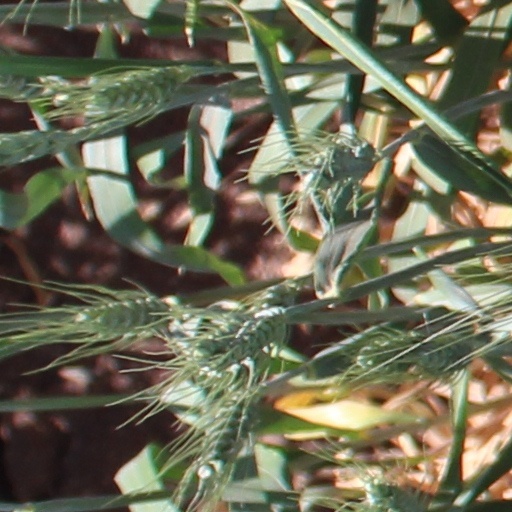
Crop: wheat